Hutchesontown C

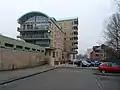
The design features of Queen Elizabeth Gardens echo the buildings it replaced

The buildings were held up (along with other high rise estates such as Red Road) as monuments to the failure of Glasgow's post-war housing renewal policy, and despite their demolition they retain some notoriety. An exhibition at Gorbals Library paying tribute to Spence in early 2008 was heavily criticised by a former local Councillor, who noted that the blocks had become known as 'Alcatraz'.